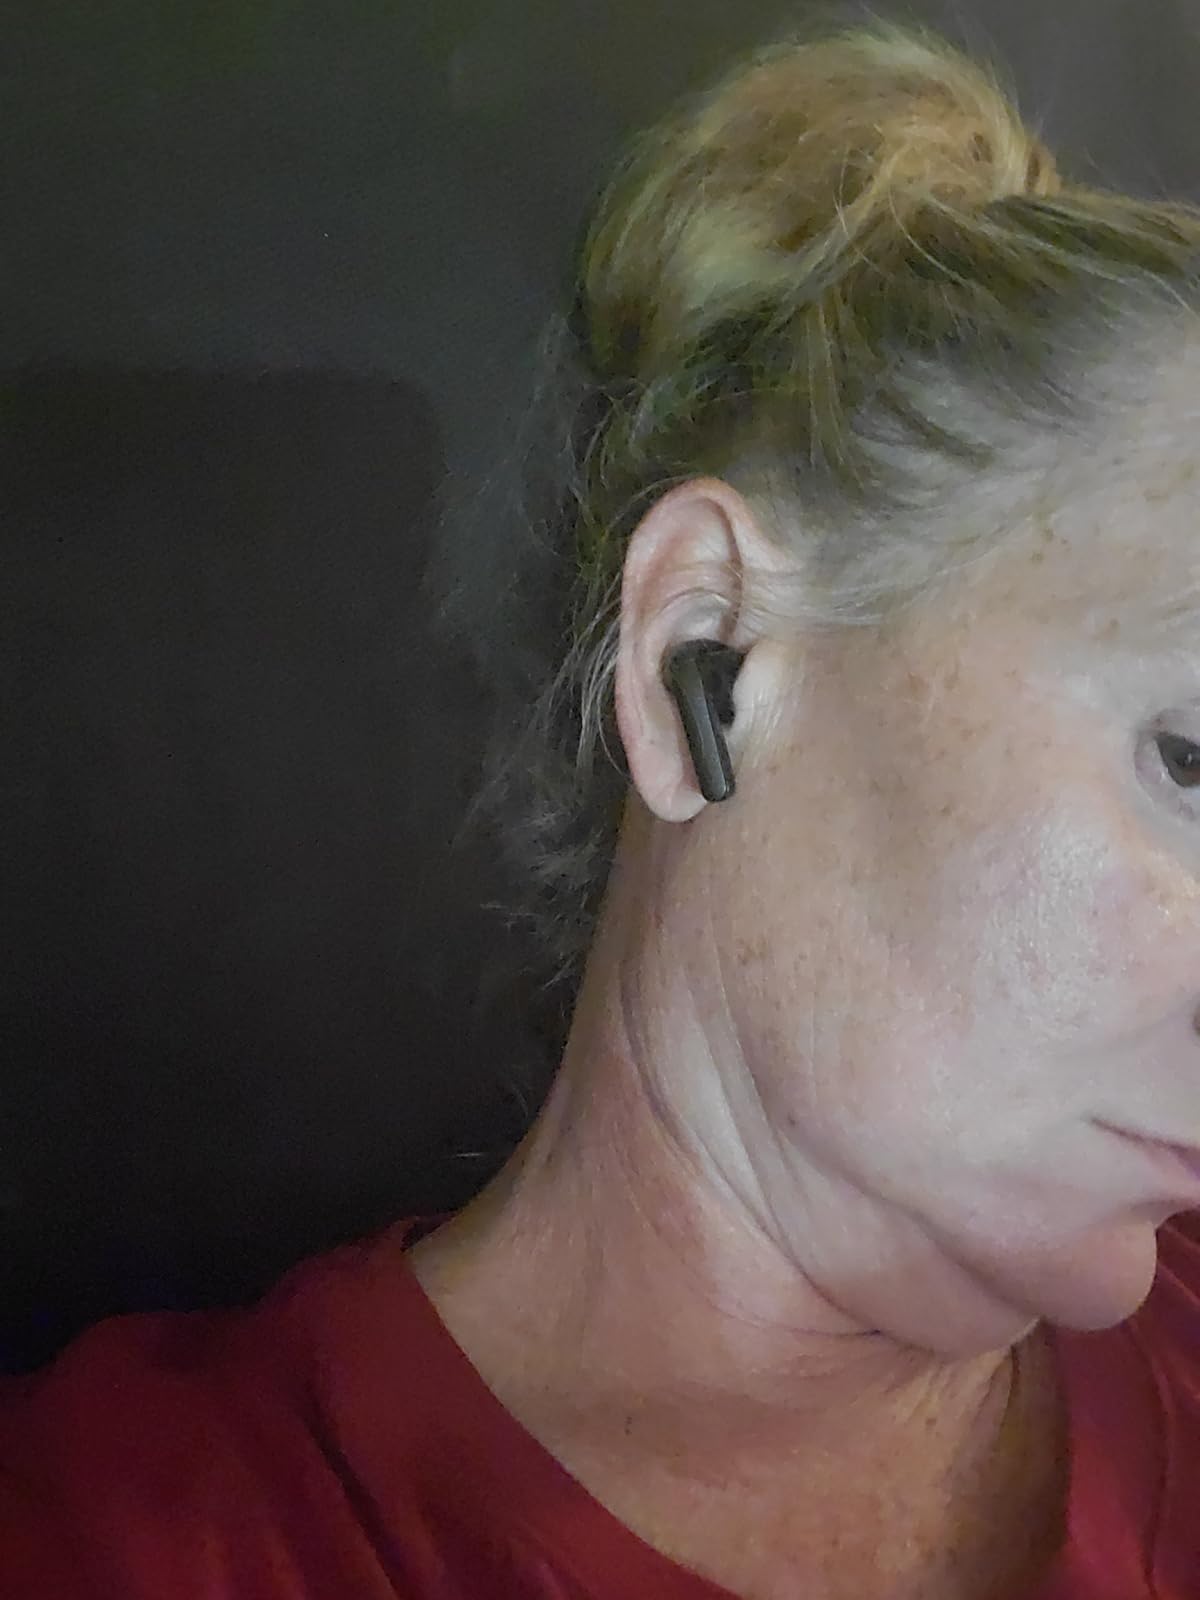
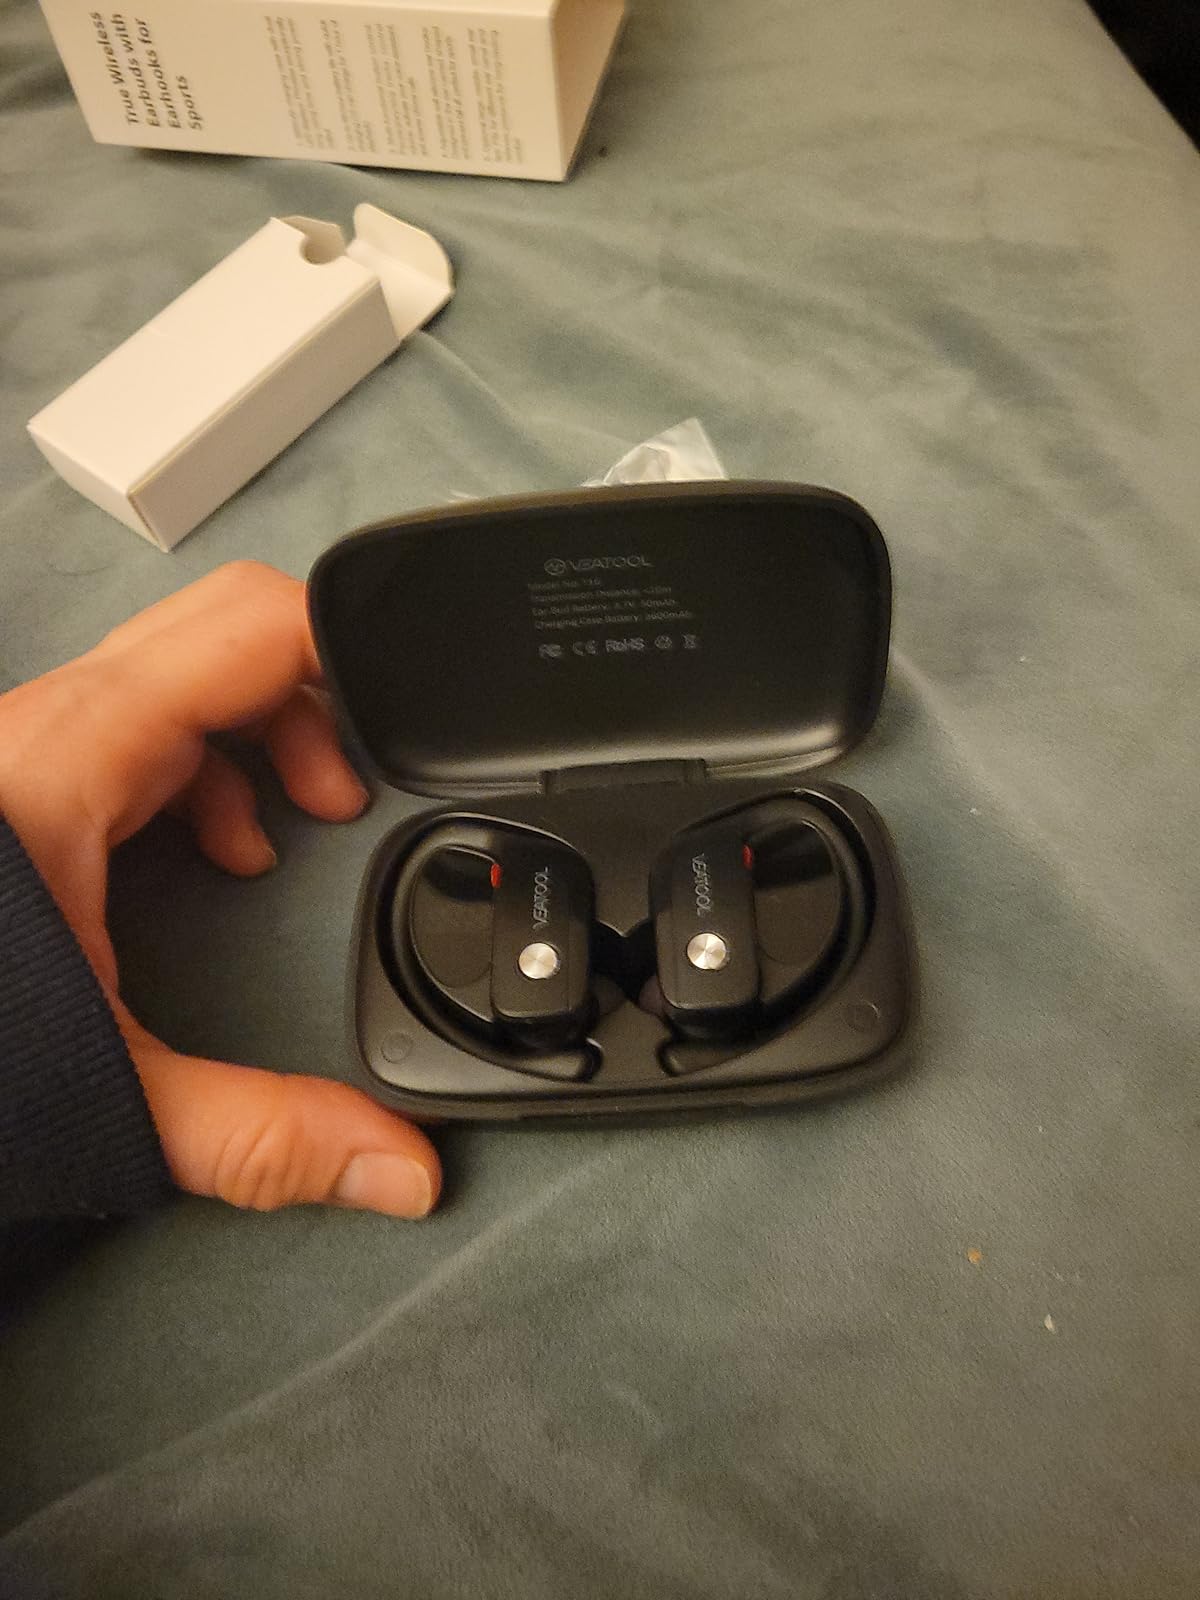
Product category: earbuds
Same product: no